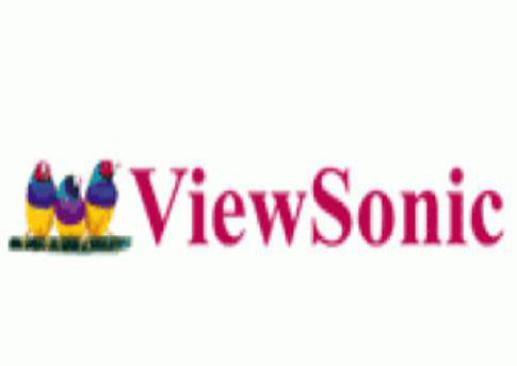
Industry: Electronic